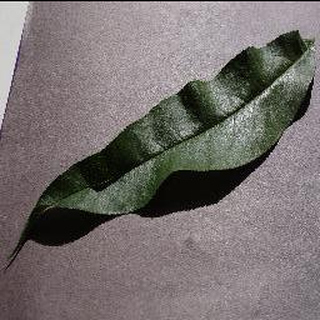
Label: healthy_peach